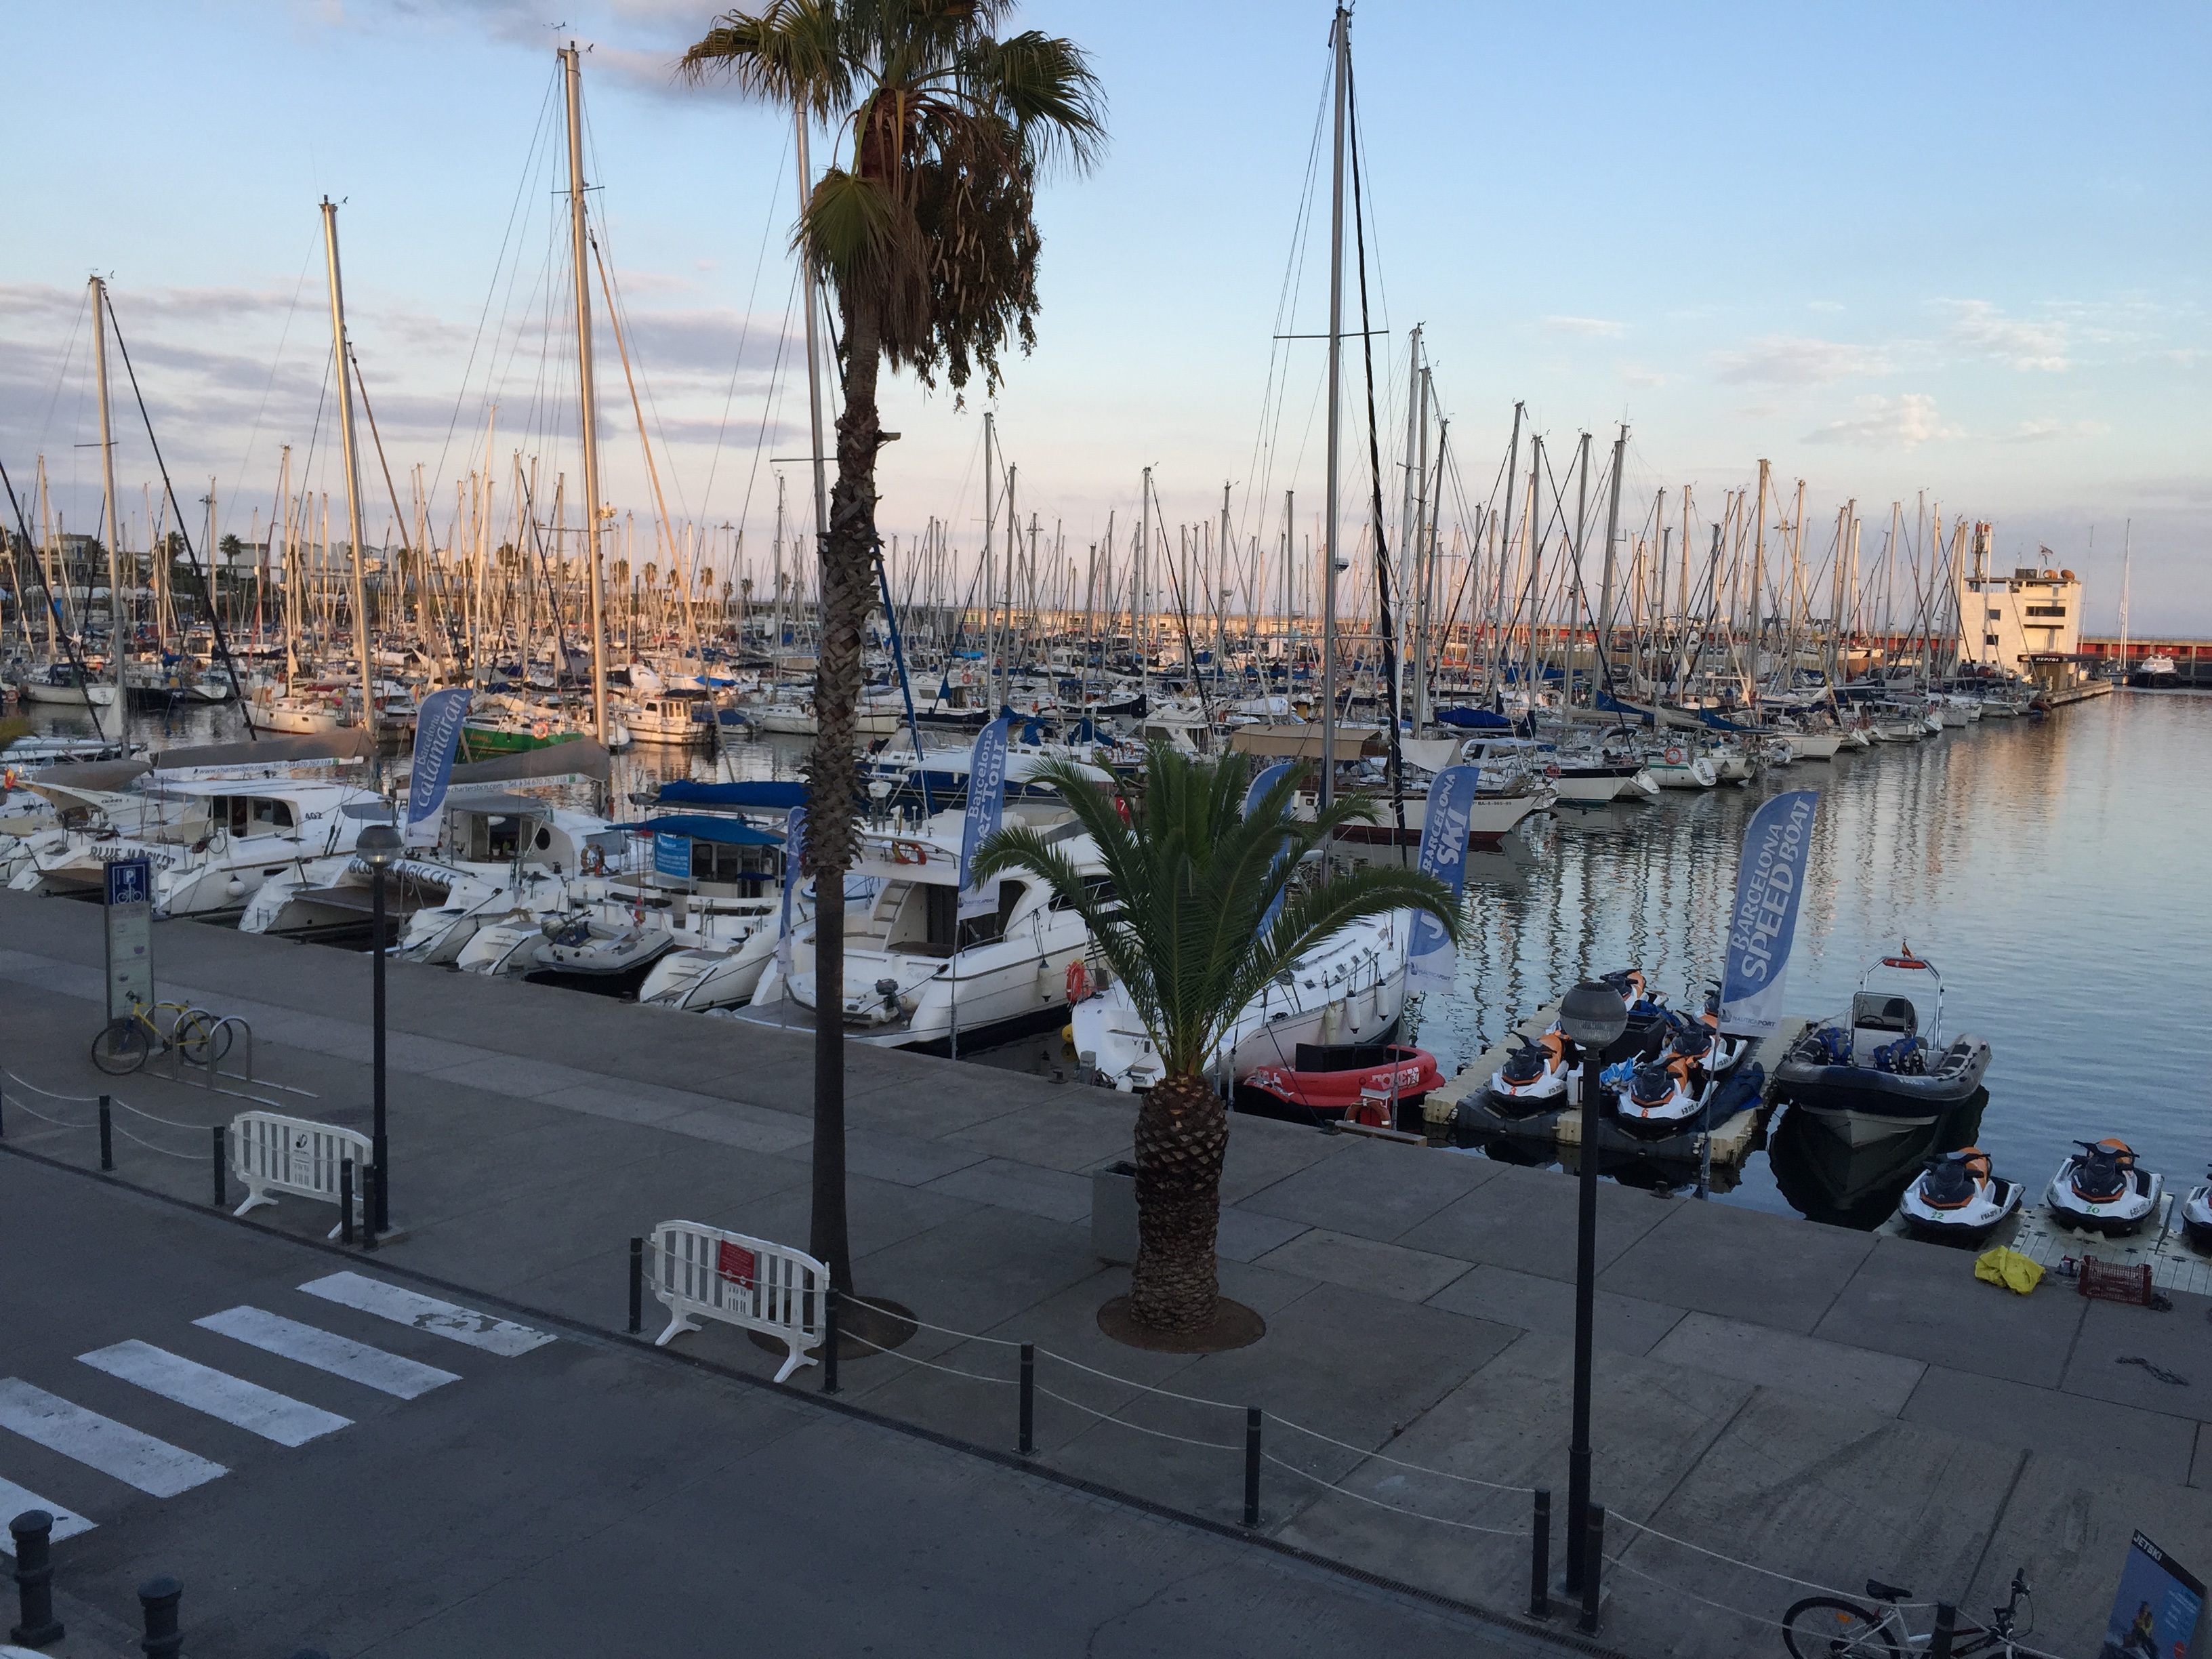
sea, dock, boat, seaside, dusk, vehicle, mast, holiday, harbor, marina, port, waterway, sports, infrastructure, boats, promenade, watercraft, yachts